Protea lepidocarpodendron

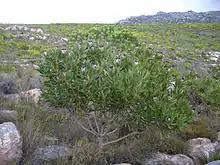

Protea lepidocarpodendron, the black bearded sugarbush, is a bearded "Protea" that is placed in the section "Speciosae". It grows between one and 2 m tall, with narrowly oblong leaves. Flowerheads are oblong with a purple-black beard and black hairs below the beard. It typically grows in sandstone, fericrete and granite soils in the Western Cape from Cape Town to Kleinmond. It is near-threatened.